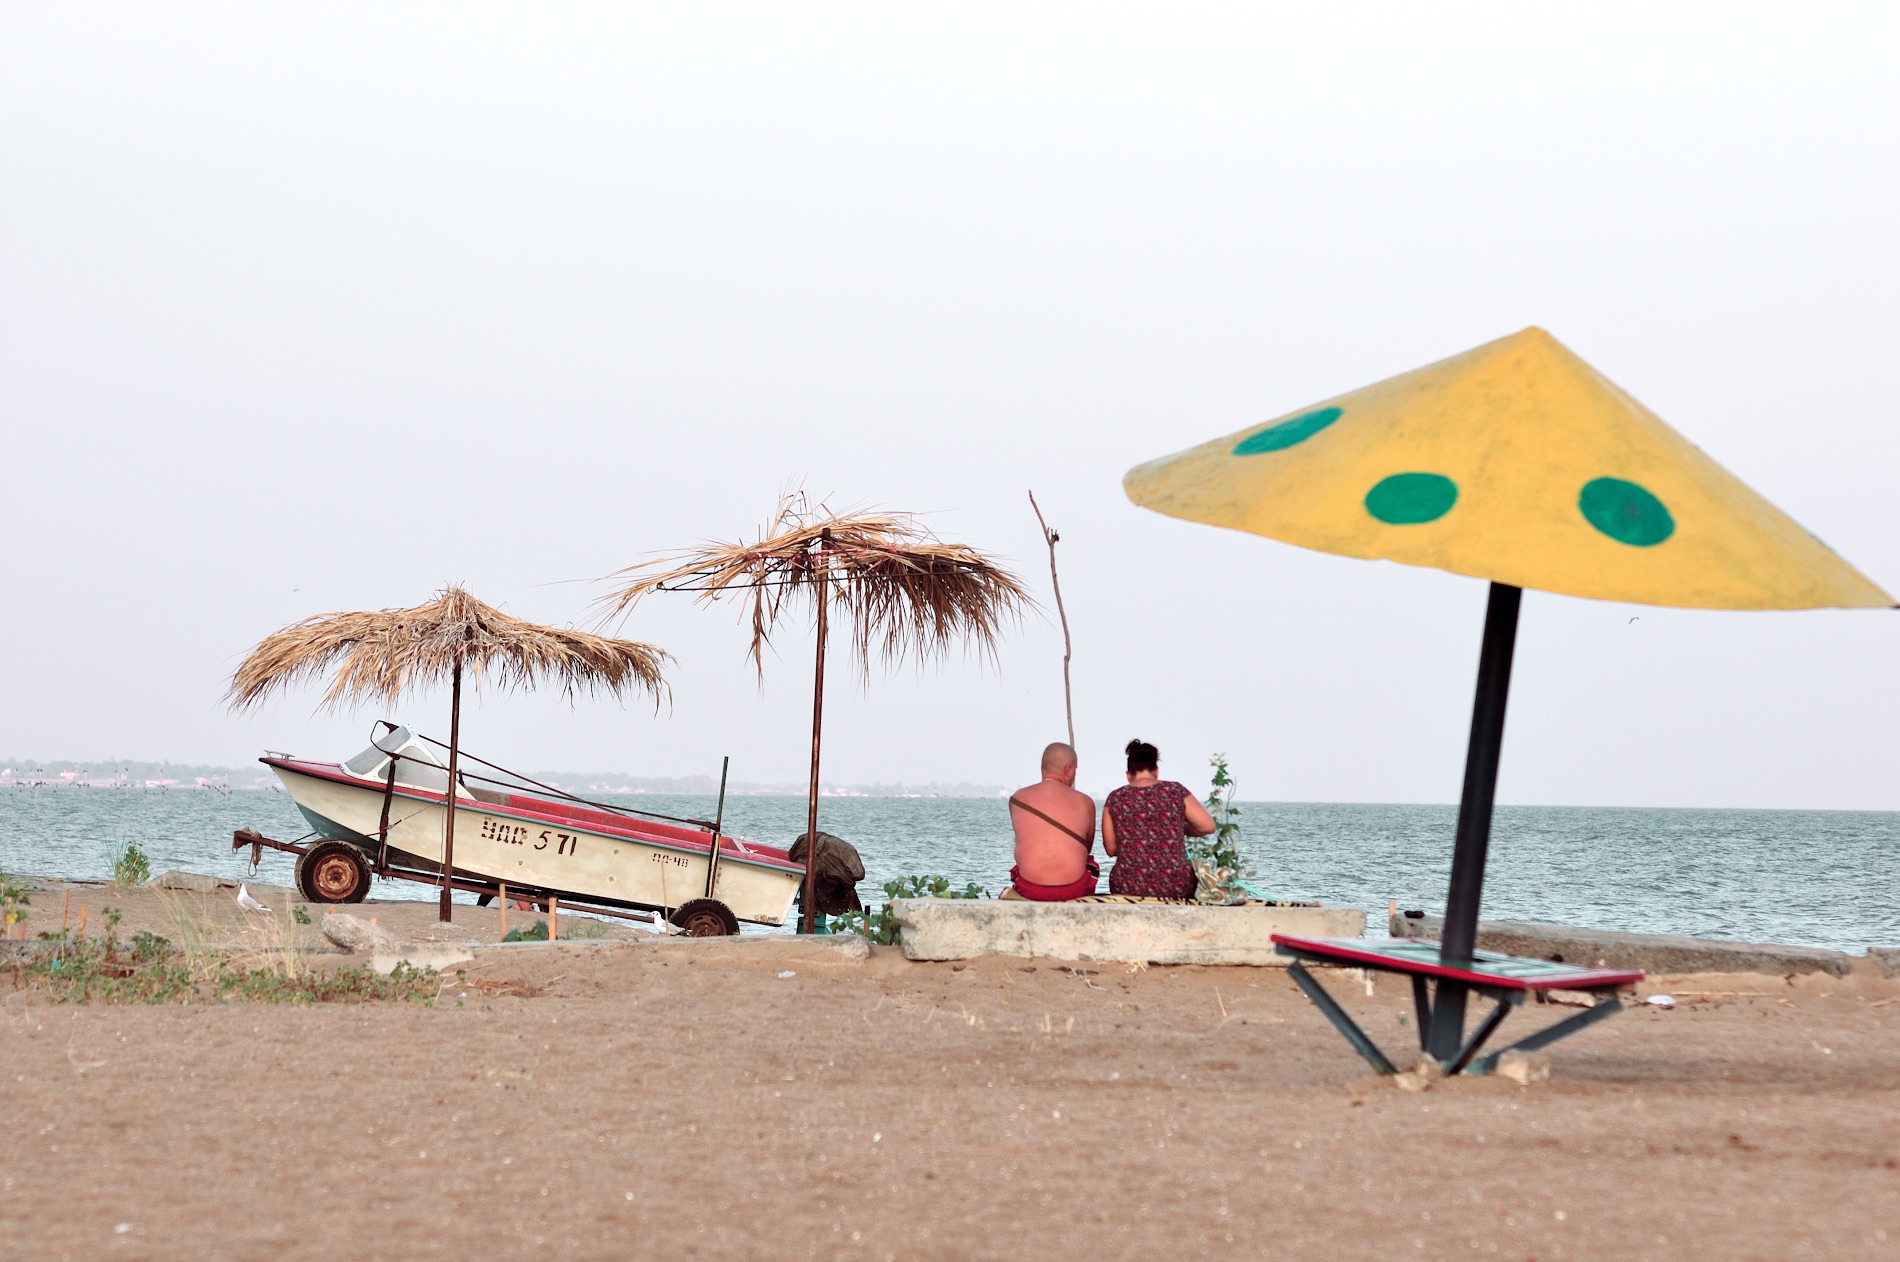
beach, sea, sand, shore, wind